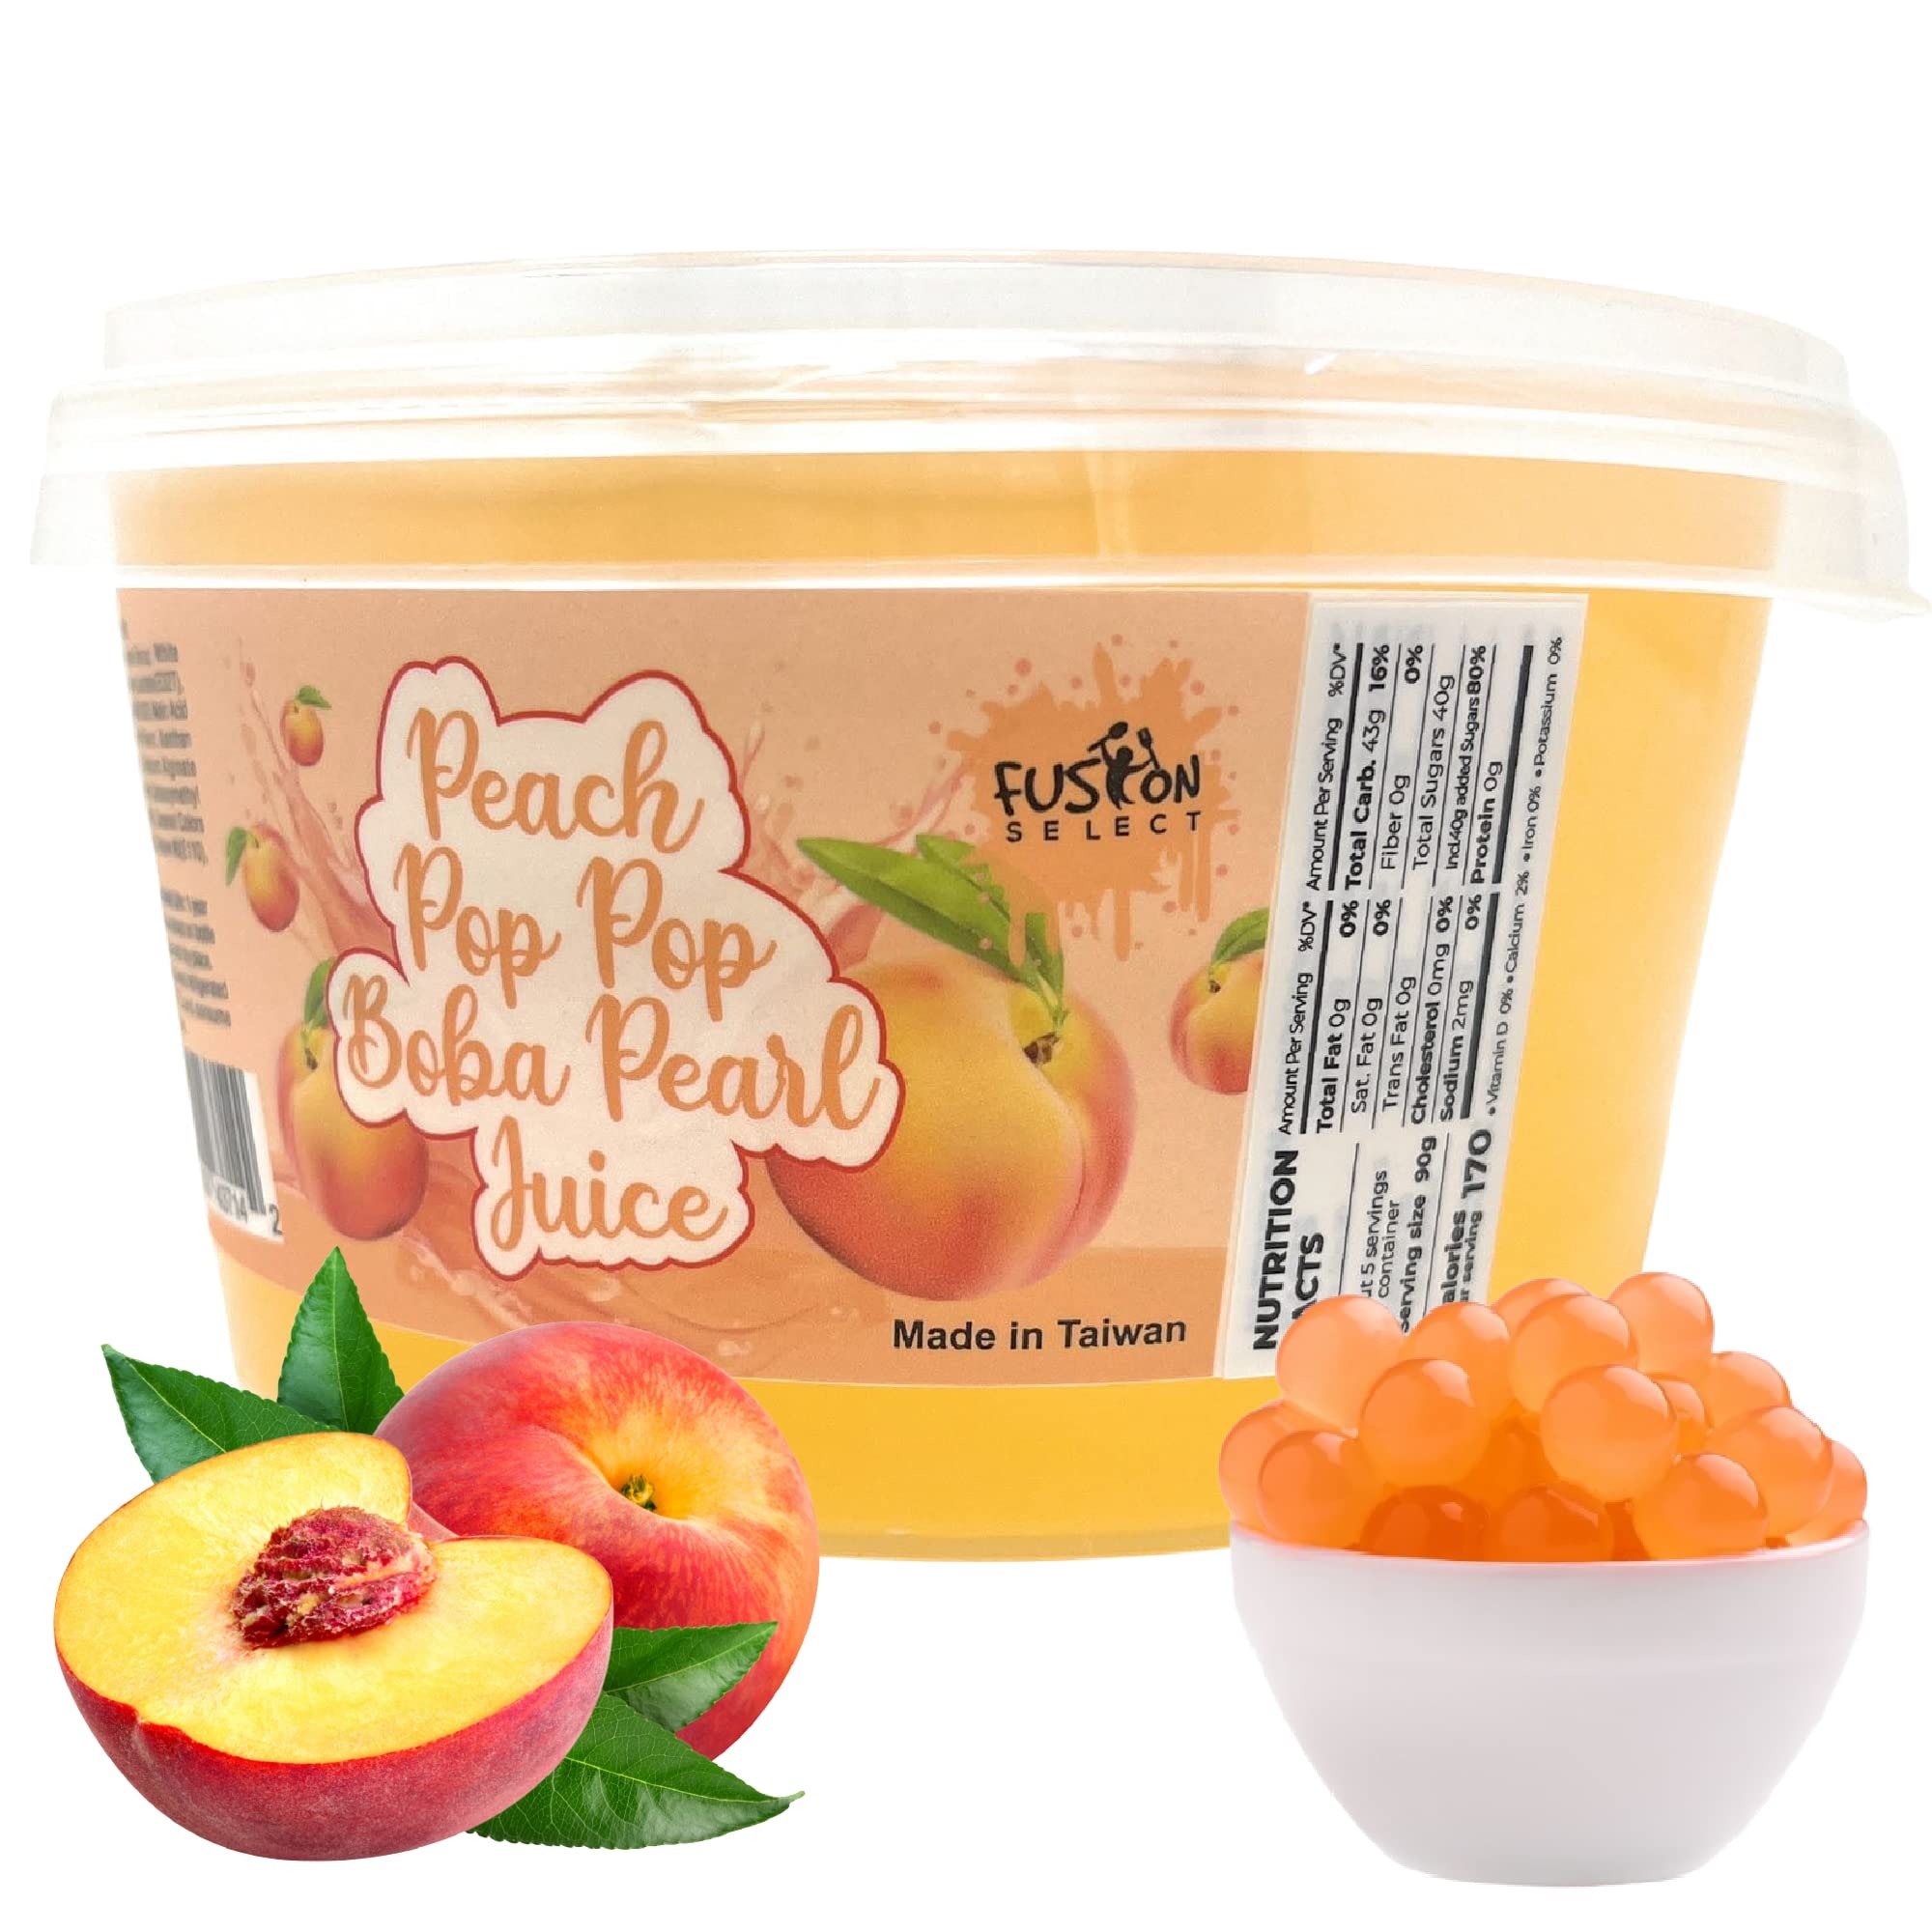
Item Name: Fusion Select Peach Bobaz Bursting Bobaz Popping Bobaz Pearls For Bobaz Tea, Bubble Tea, Fruit Tea, Yogurt Toppings 450 Grams
Bullet Point 1: ✅ REAL FRUIT & JUICY GOODNESS - Our popping pearls are not like ordinary tapioca. It's juicy instead of chewy and explodes into a blast of fruitiness that coats your mouth once they pop.
Bullet Point 2: ✅ BURSTING WITH FLAVORS - Add your favorite fruit as toppings to your cold beverages. Each bobaz tea pack contains real fruit juice.
Bullet Point 3: ✅ ELEVATE YOUR DESSERTS - Give your sweets a fruity taste and a satisfying texture that tickles your tastebuds. Add our bursting bobaz into frozen desserts such as yogurt, ice cream, and cold drinks.
Bullet Point 4: ✅ Like Particular Flavor instead: We offer 1 Pack for its individual of your choice.
Bullet Point 5: ✅ MAKE DIY DRINKS - Add the pearls to your milk, iced coffee, and smoothies! You can have a separate station of flavored bobaz pearls for your guests to choose from when making their DIY beverages
Value: 15.87
Unit: Ounce

Price: 9.99